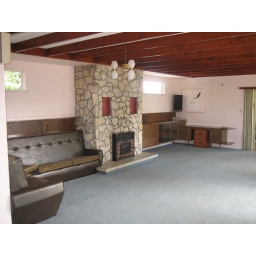
Bench seat #1 - in lounge. Spirit dispenser/bar lurks behind white doors (and fish) on back wall